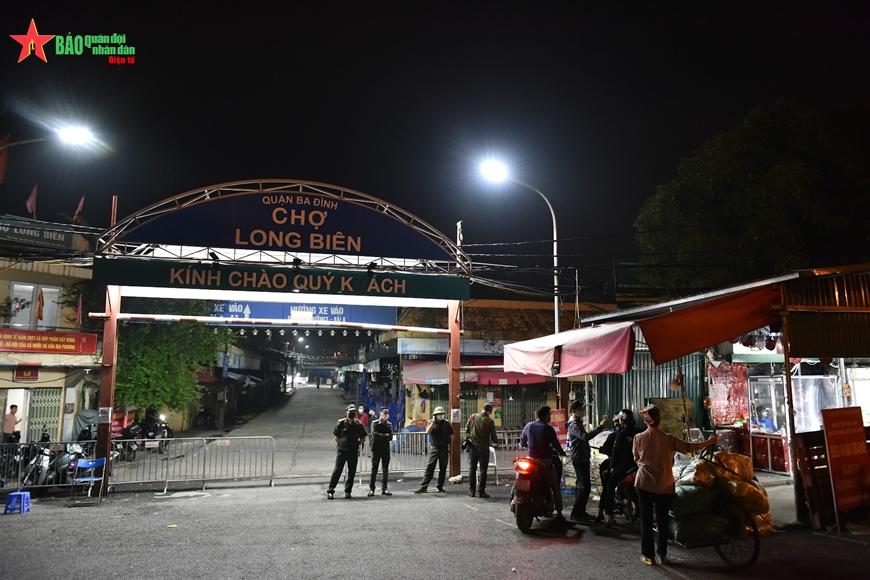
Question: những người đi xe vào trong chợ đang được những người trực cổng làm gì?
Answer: đo thân nhiệt